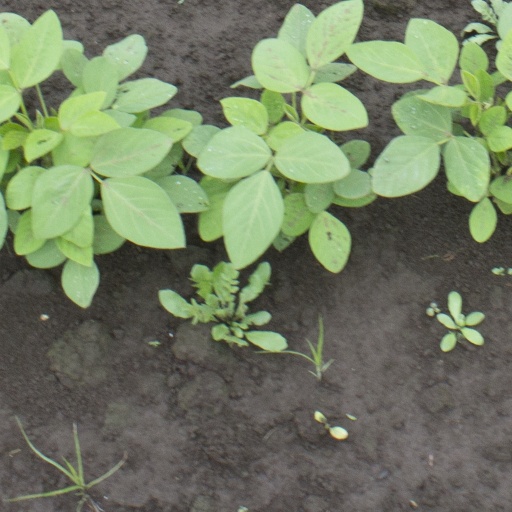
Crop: soybean